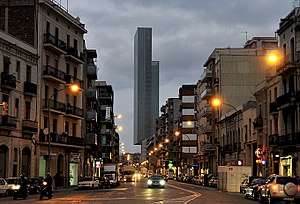
Habitat Sky
Habitat Sky i baggrunden set fra Carrer del Pere IV
Habitat Sky er en 120 meter høj bygning i Barcelona som stod færdig i 2007. Den er tegna af den franske arkitekt Dominique Perrault, og er byens fjerde højeste bygning. Habitat Sky er et femstjernet hotel med 31 etasger og 259 rum som enten vender mod søen eller mod byen. Hotellet ligger mellem Avinguda Diagonal og Carrer del Pere IV i bydelen Poble Nou tre kilometer fra centrum.